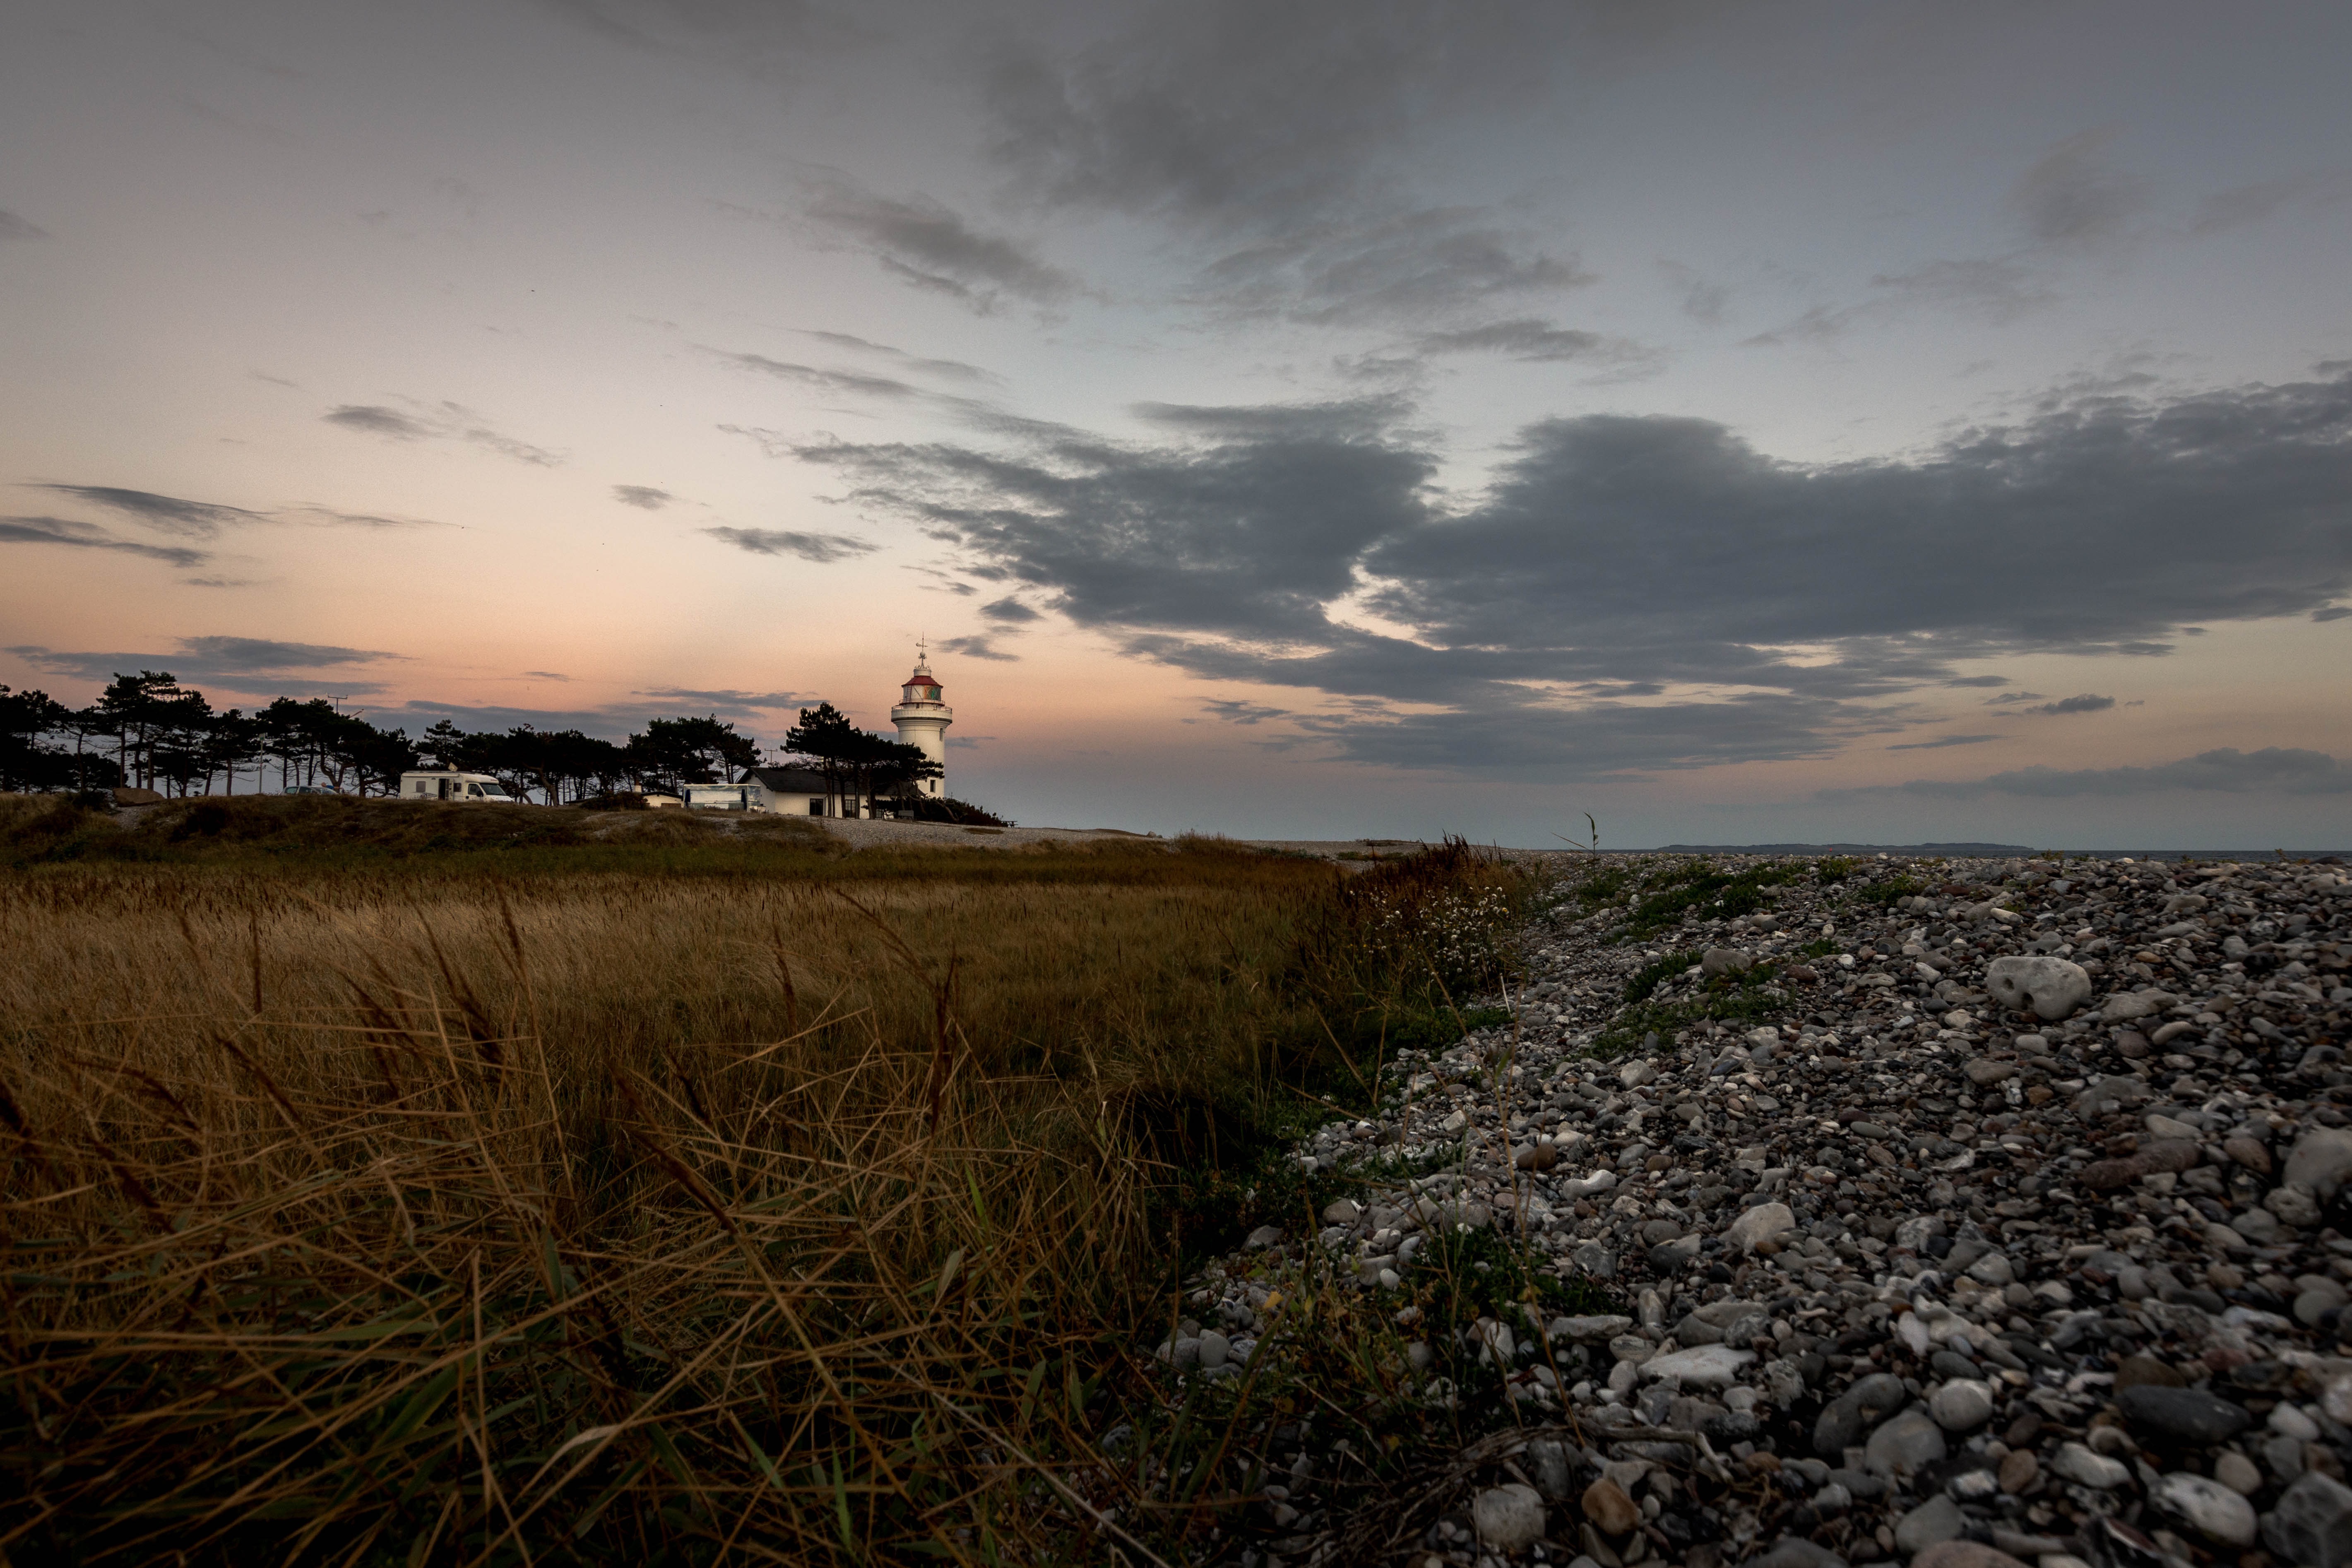
landscape, sea, coast, tree, nature, grass, rock, horizon, mountain, cloud, sky, sunrise, sunset, field, prairie, sunlight, morning, hill, shore, wind, dawn, dusk, evening, weather, wetland, habitat, rural area, natural environment, atmospheric phenomenon